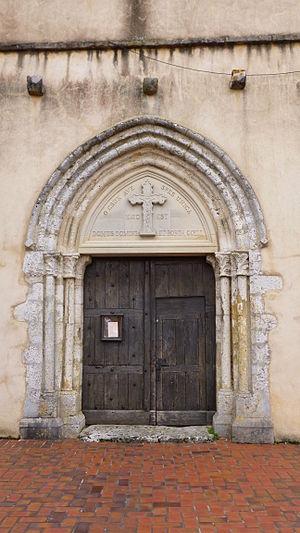
Perreux, Yonne, région Bourgogne, France. Le porche de l'église. Vue depuis l'ouest.
Perreux est une ancienne commune française, située dans le département de l'Yonne en région Bourgogne-Franche-Comté, devenue, le 1ᵉʳ janvier 2016, une commune déléguée de la commune nouvelle de Charny Orée de Puisaye.